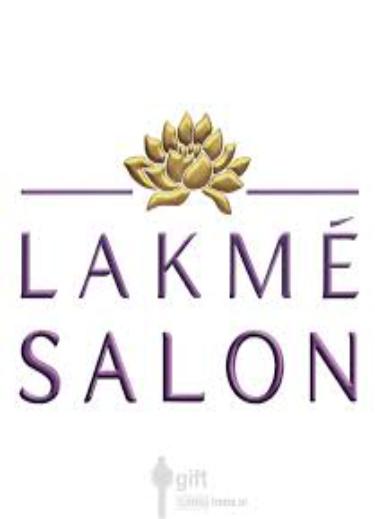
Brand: lakme
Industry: Necessities